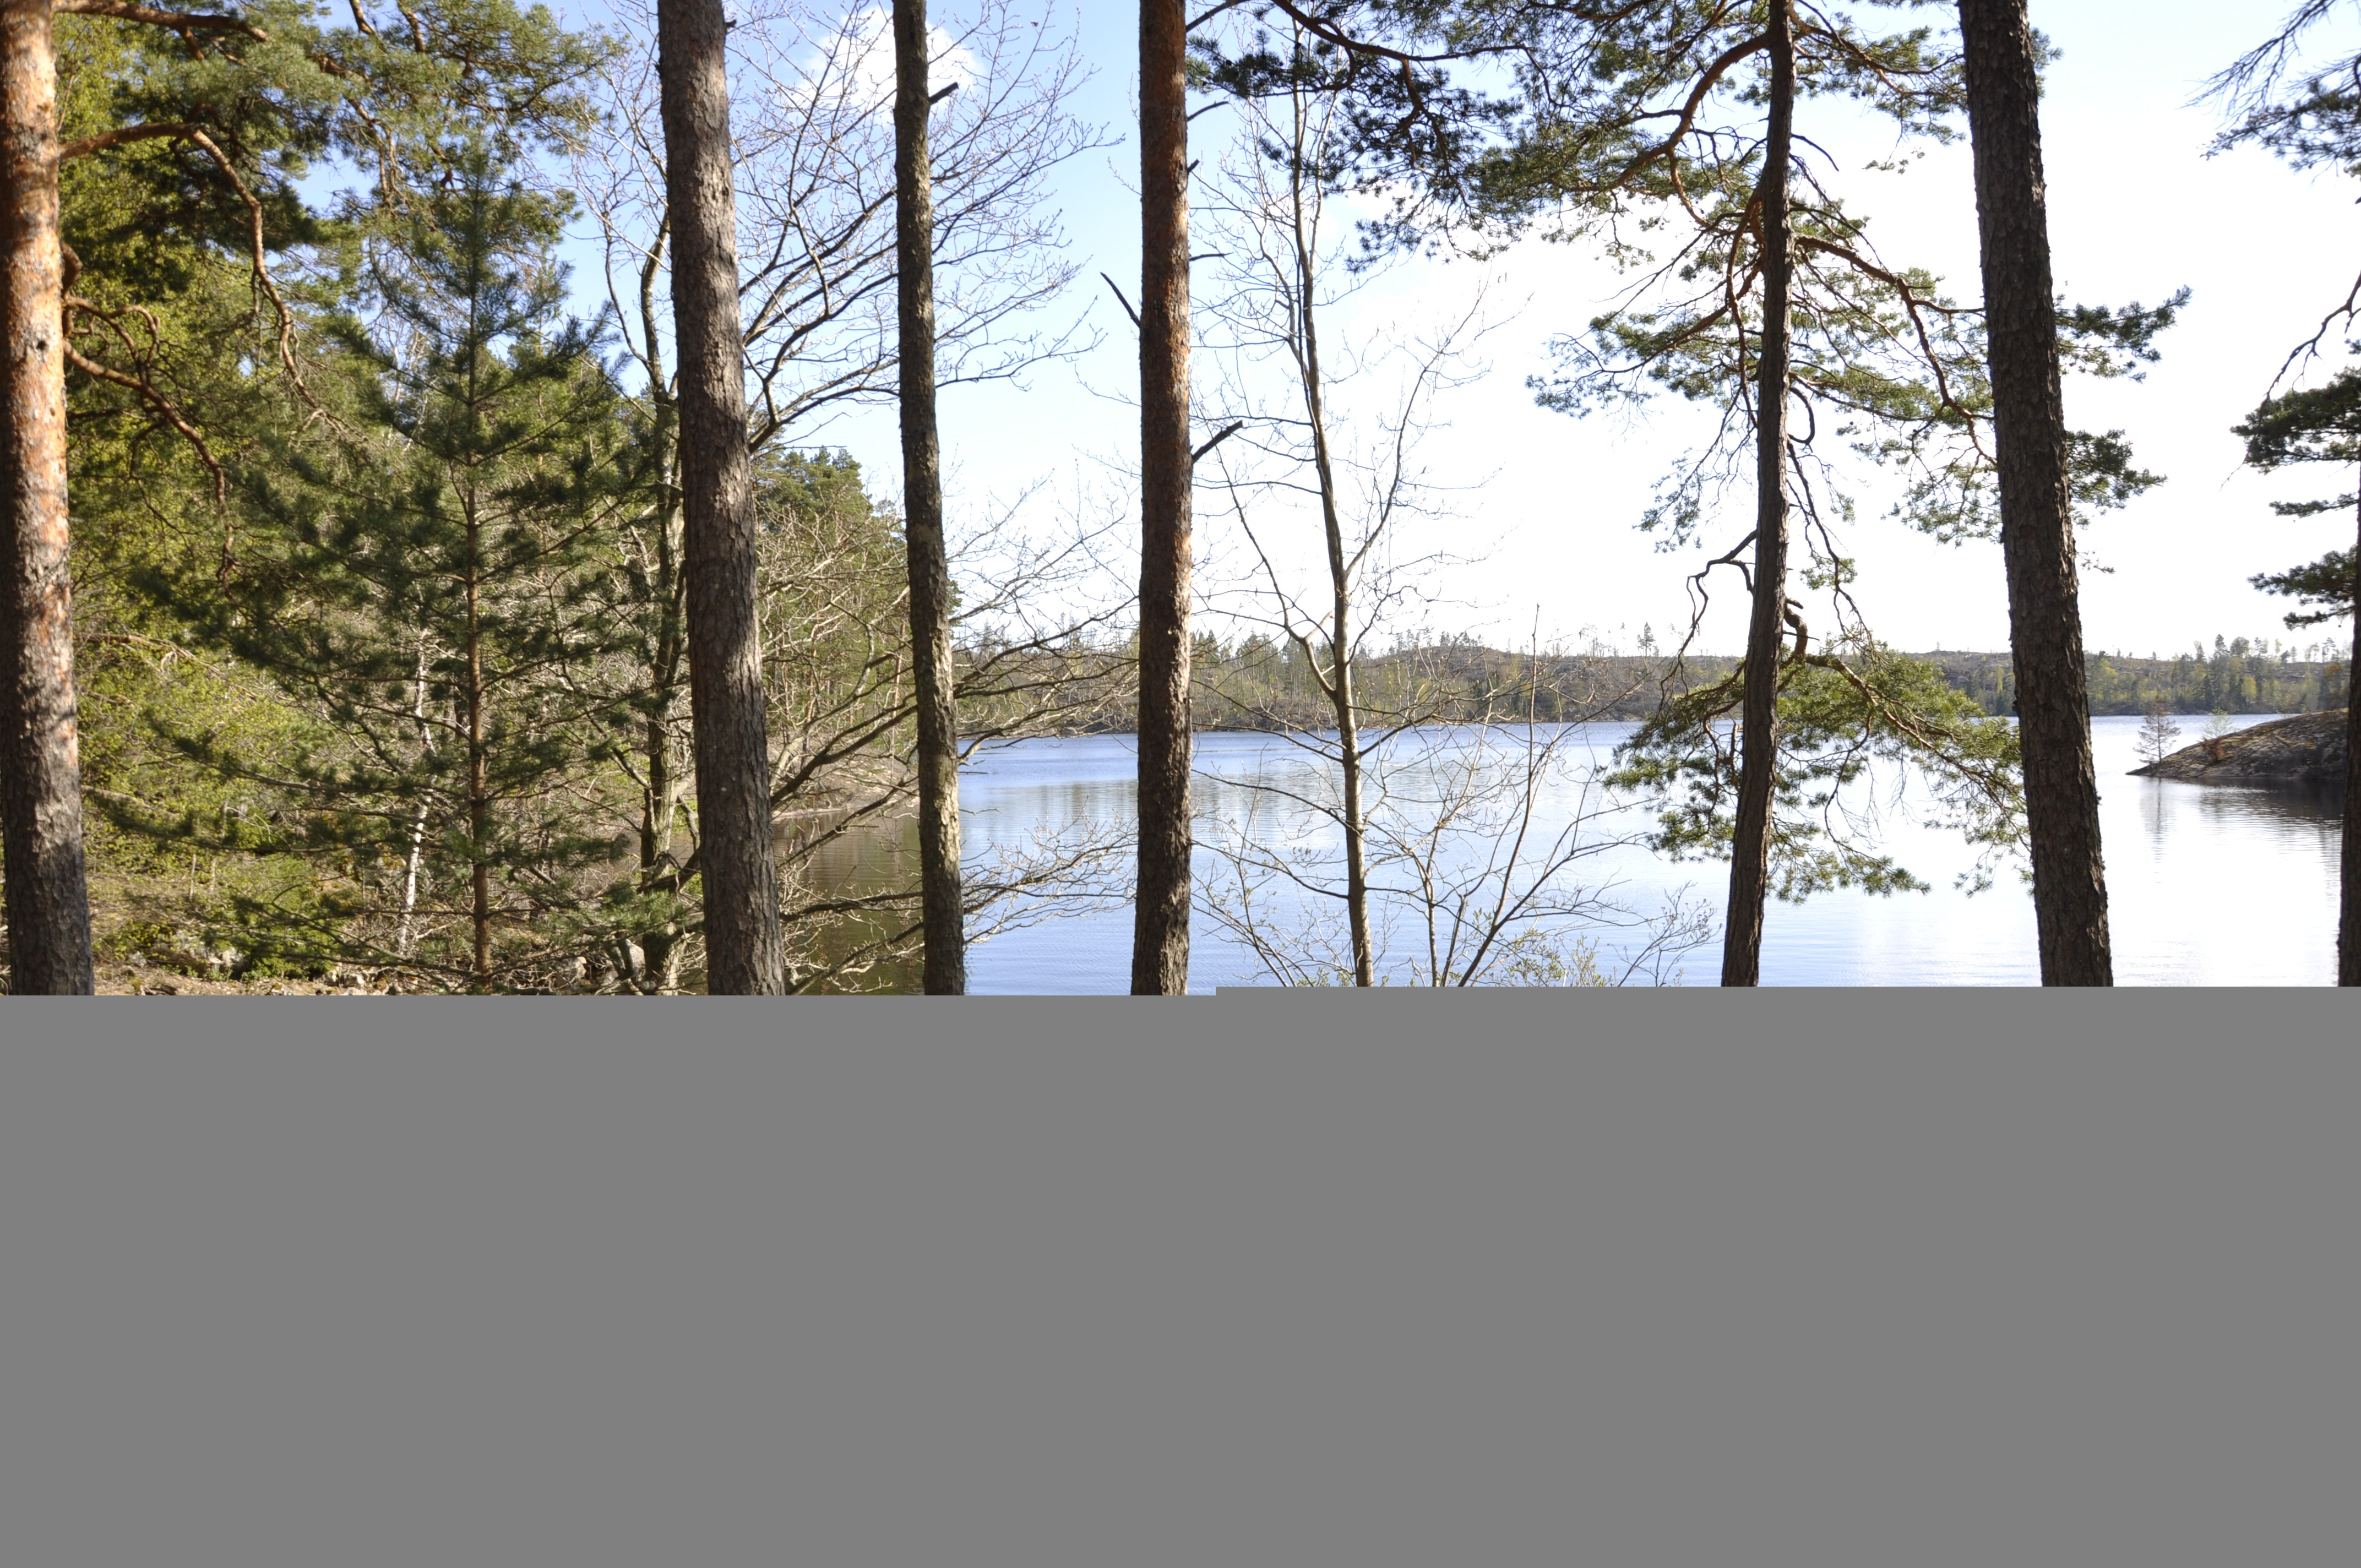
tree, water, wilderness, branch, fence, wood, home, wall, forest lake, woody plant, outdoor structure